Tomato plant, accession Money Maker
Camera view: vertical (180 deg); turntable rotation: 180 degrees
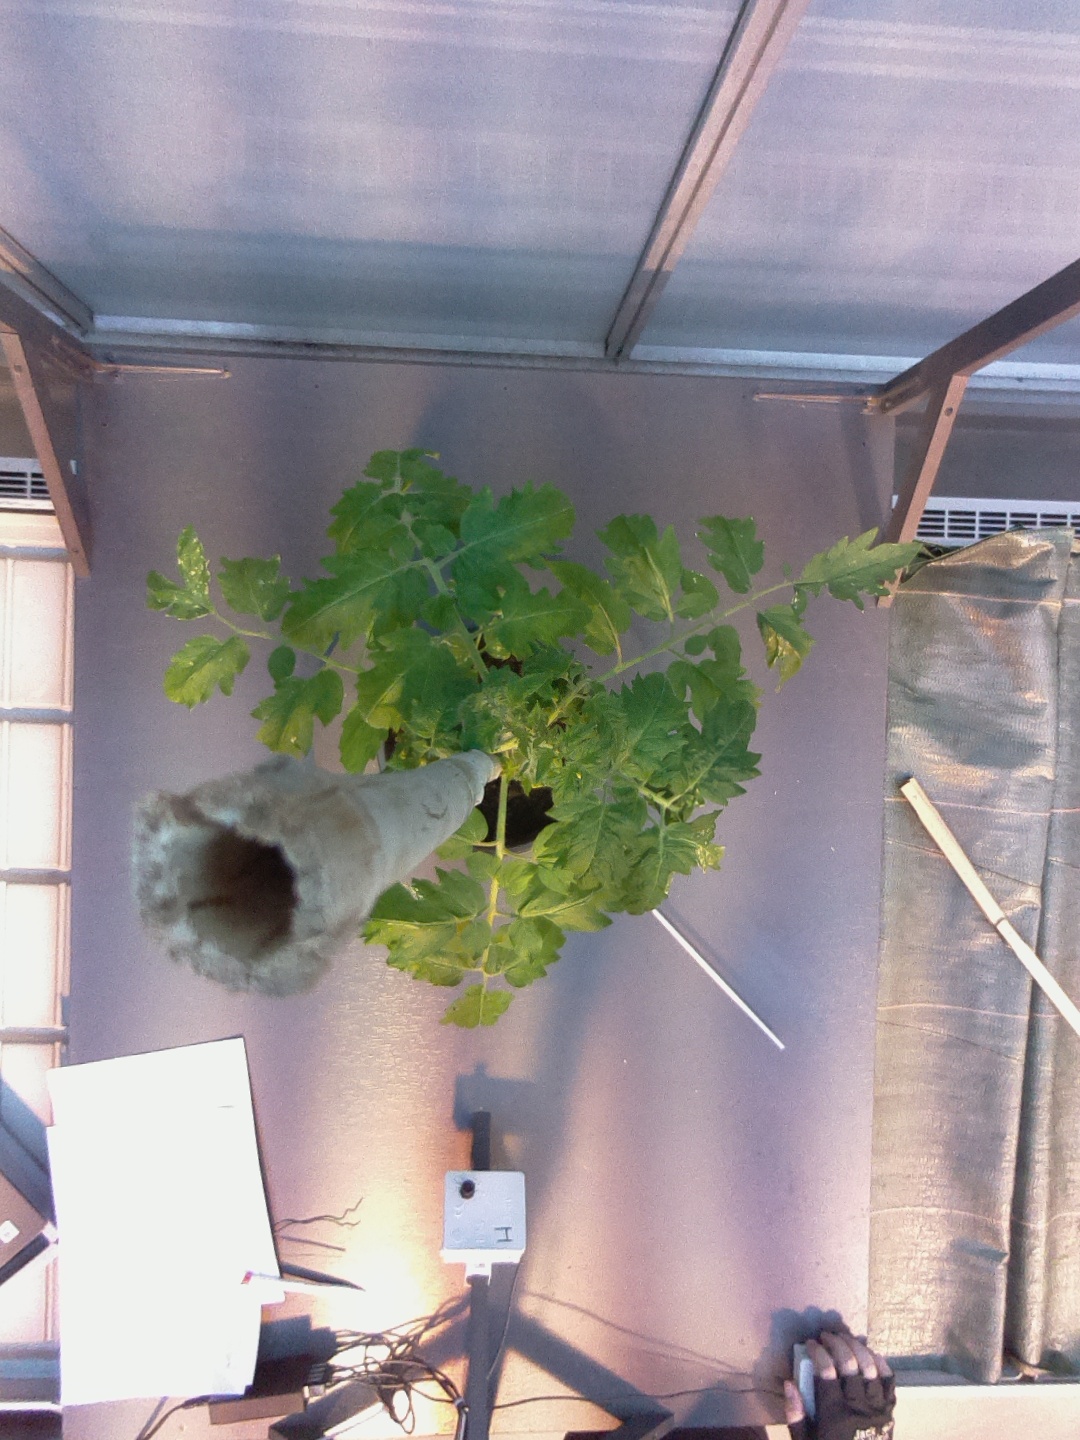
BBCH growth stage 53: 3 inflorescences visible